Shift graph

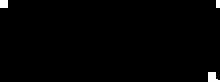
The line representation of a shift graph.

The shift graph formula_22 is the line-graph of the complete graph formula_29 in the following way: Consider the numbers from formula_30 to formula_10 ordered on the line and draw line segments between every pair of numbers. Every line segment corresponds to the formula_32-tuple of its first and last number which are exactly the vertices of formula_22. Two such segments are connected if the starting point of one line segment is the end point of the other.